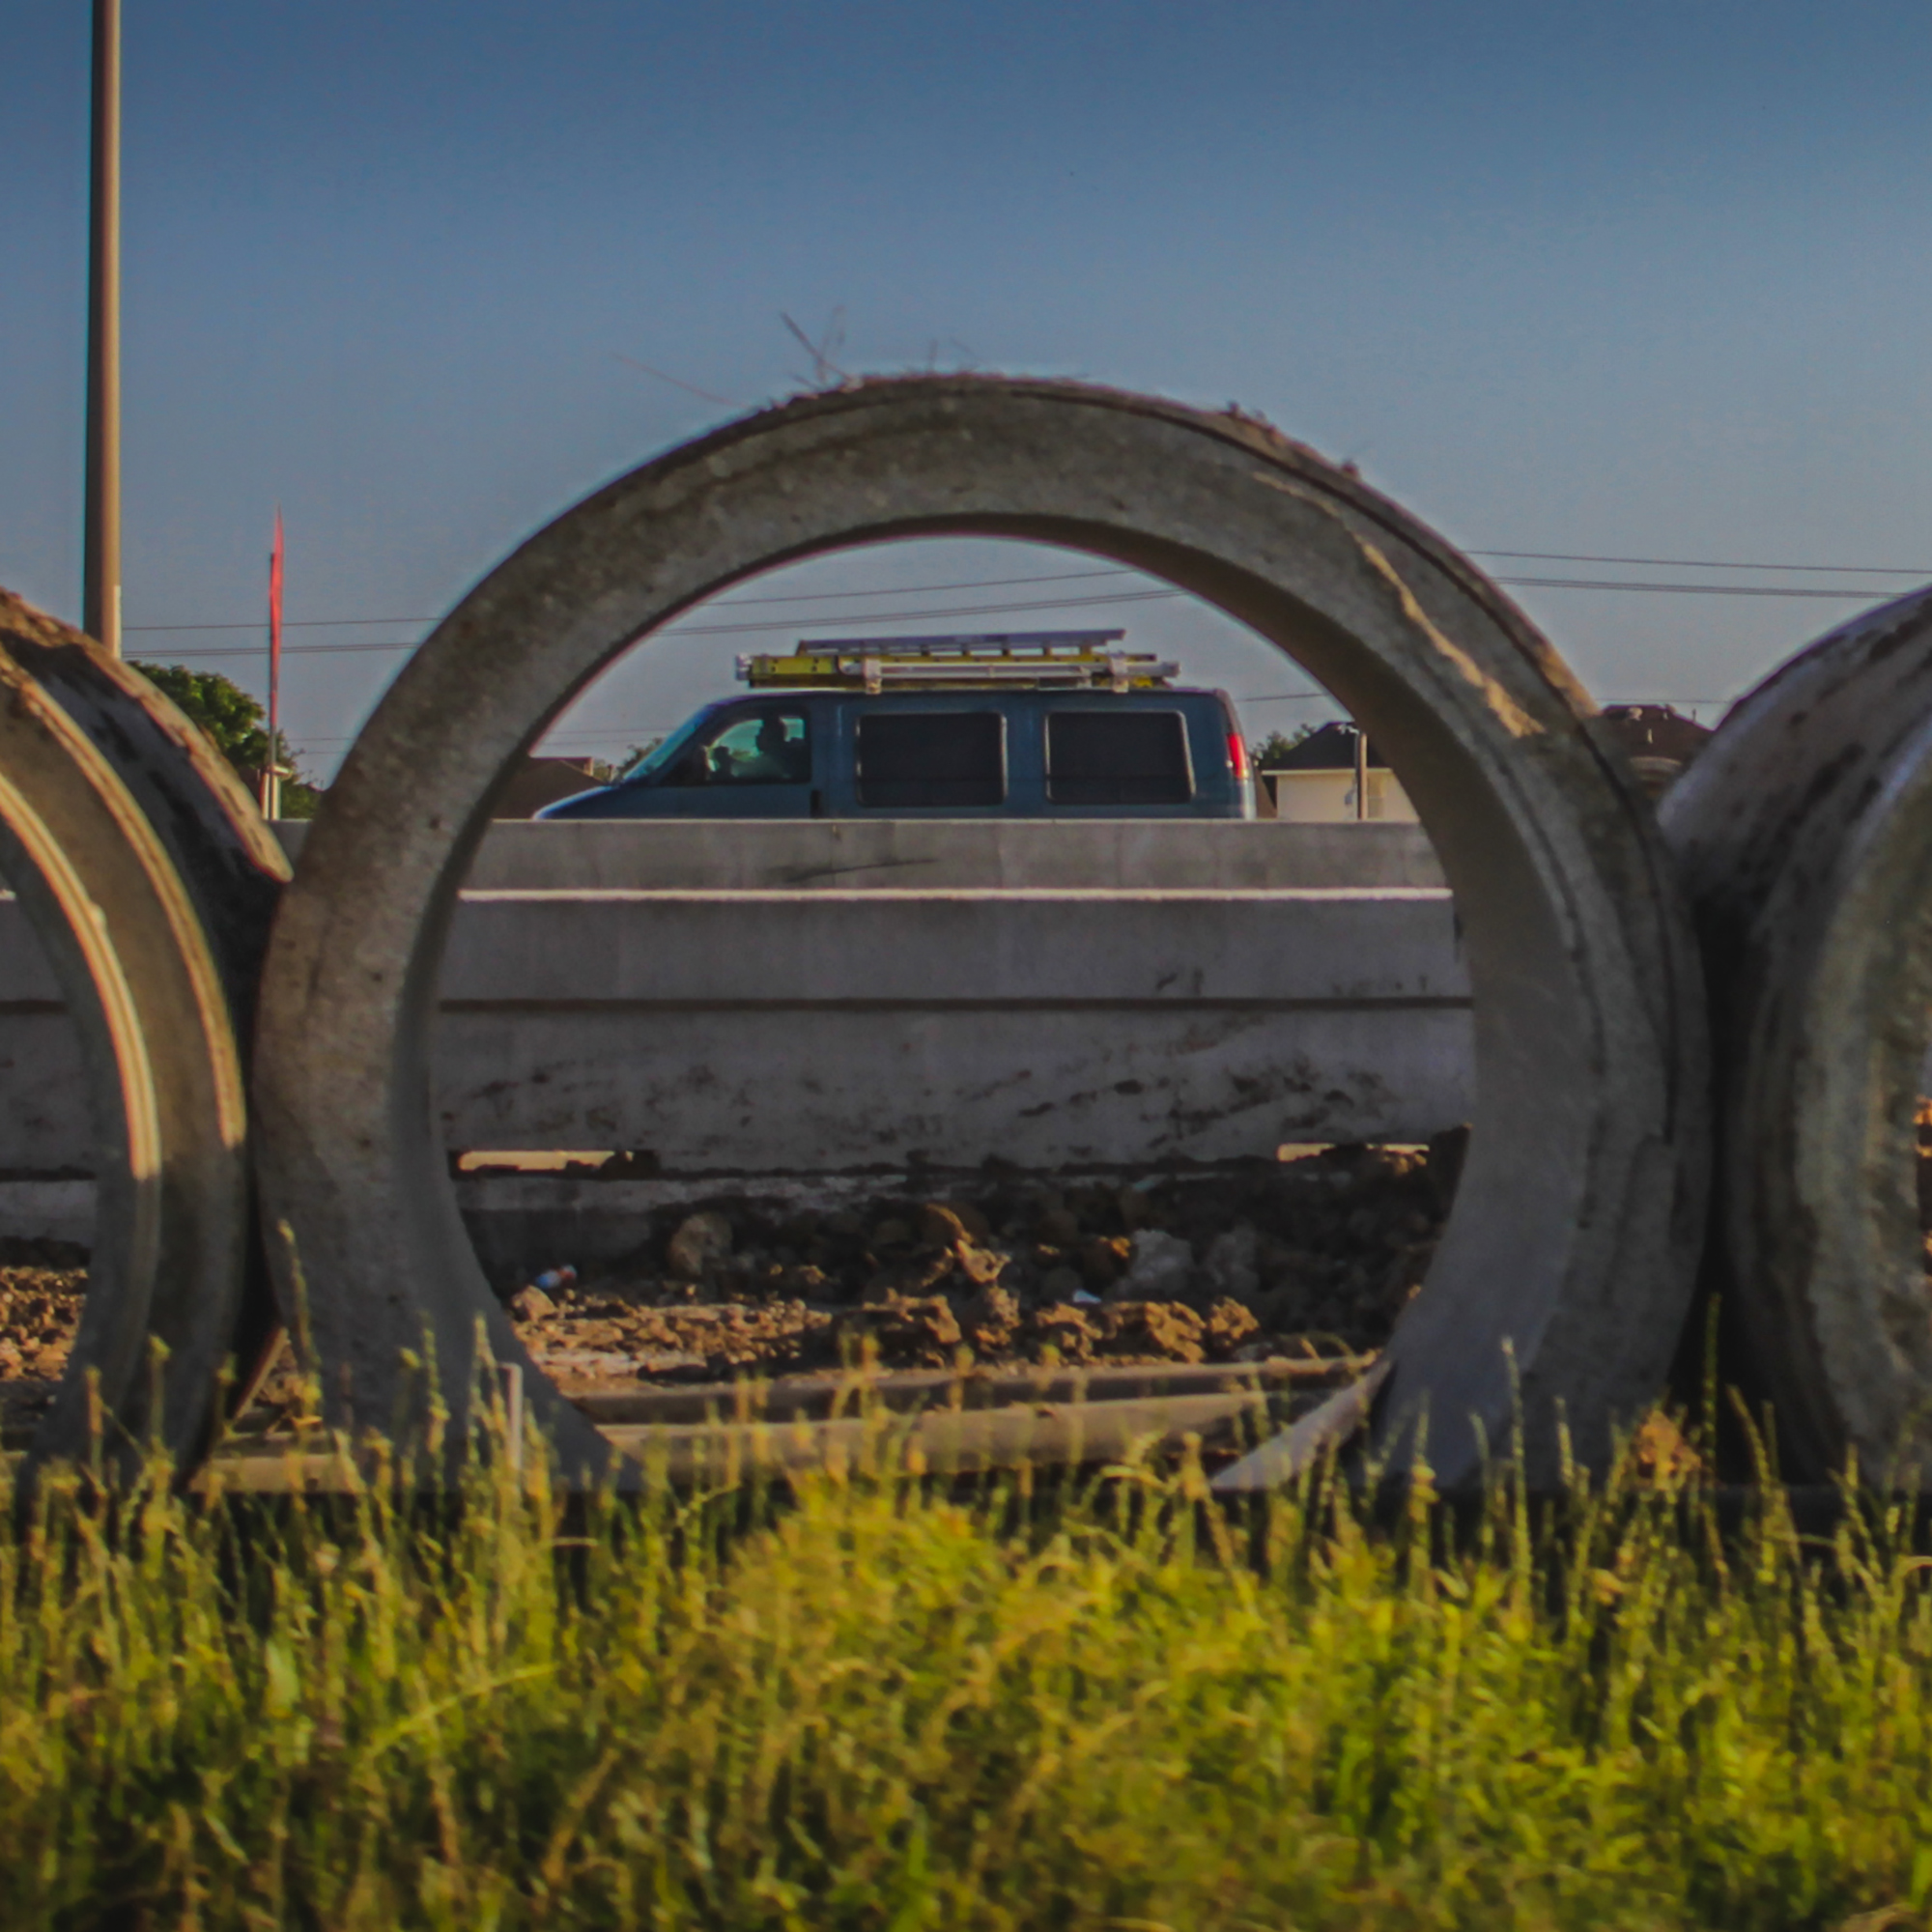
construction, Beltway 8, houston texas, traffic, concrete, sky, fixed link, arch, grass, wheel, arch bridge, bridge